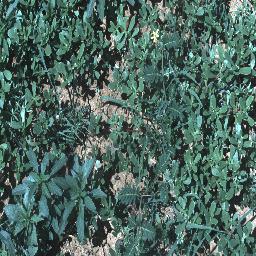
Label: negative